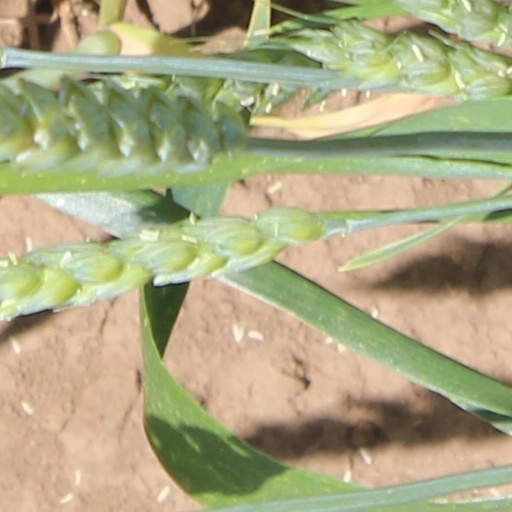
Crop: wheat